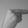
ASL letter: H